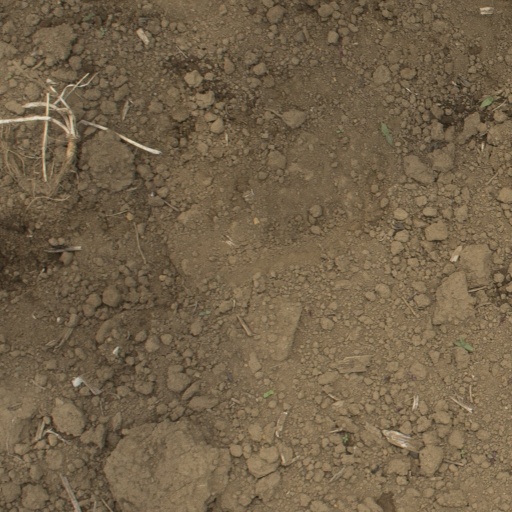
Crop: Jerusalem artichoke